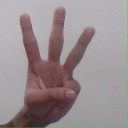
अक्षर: व